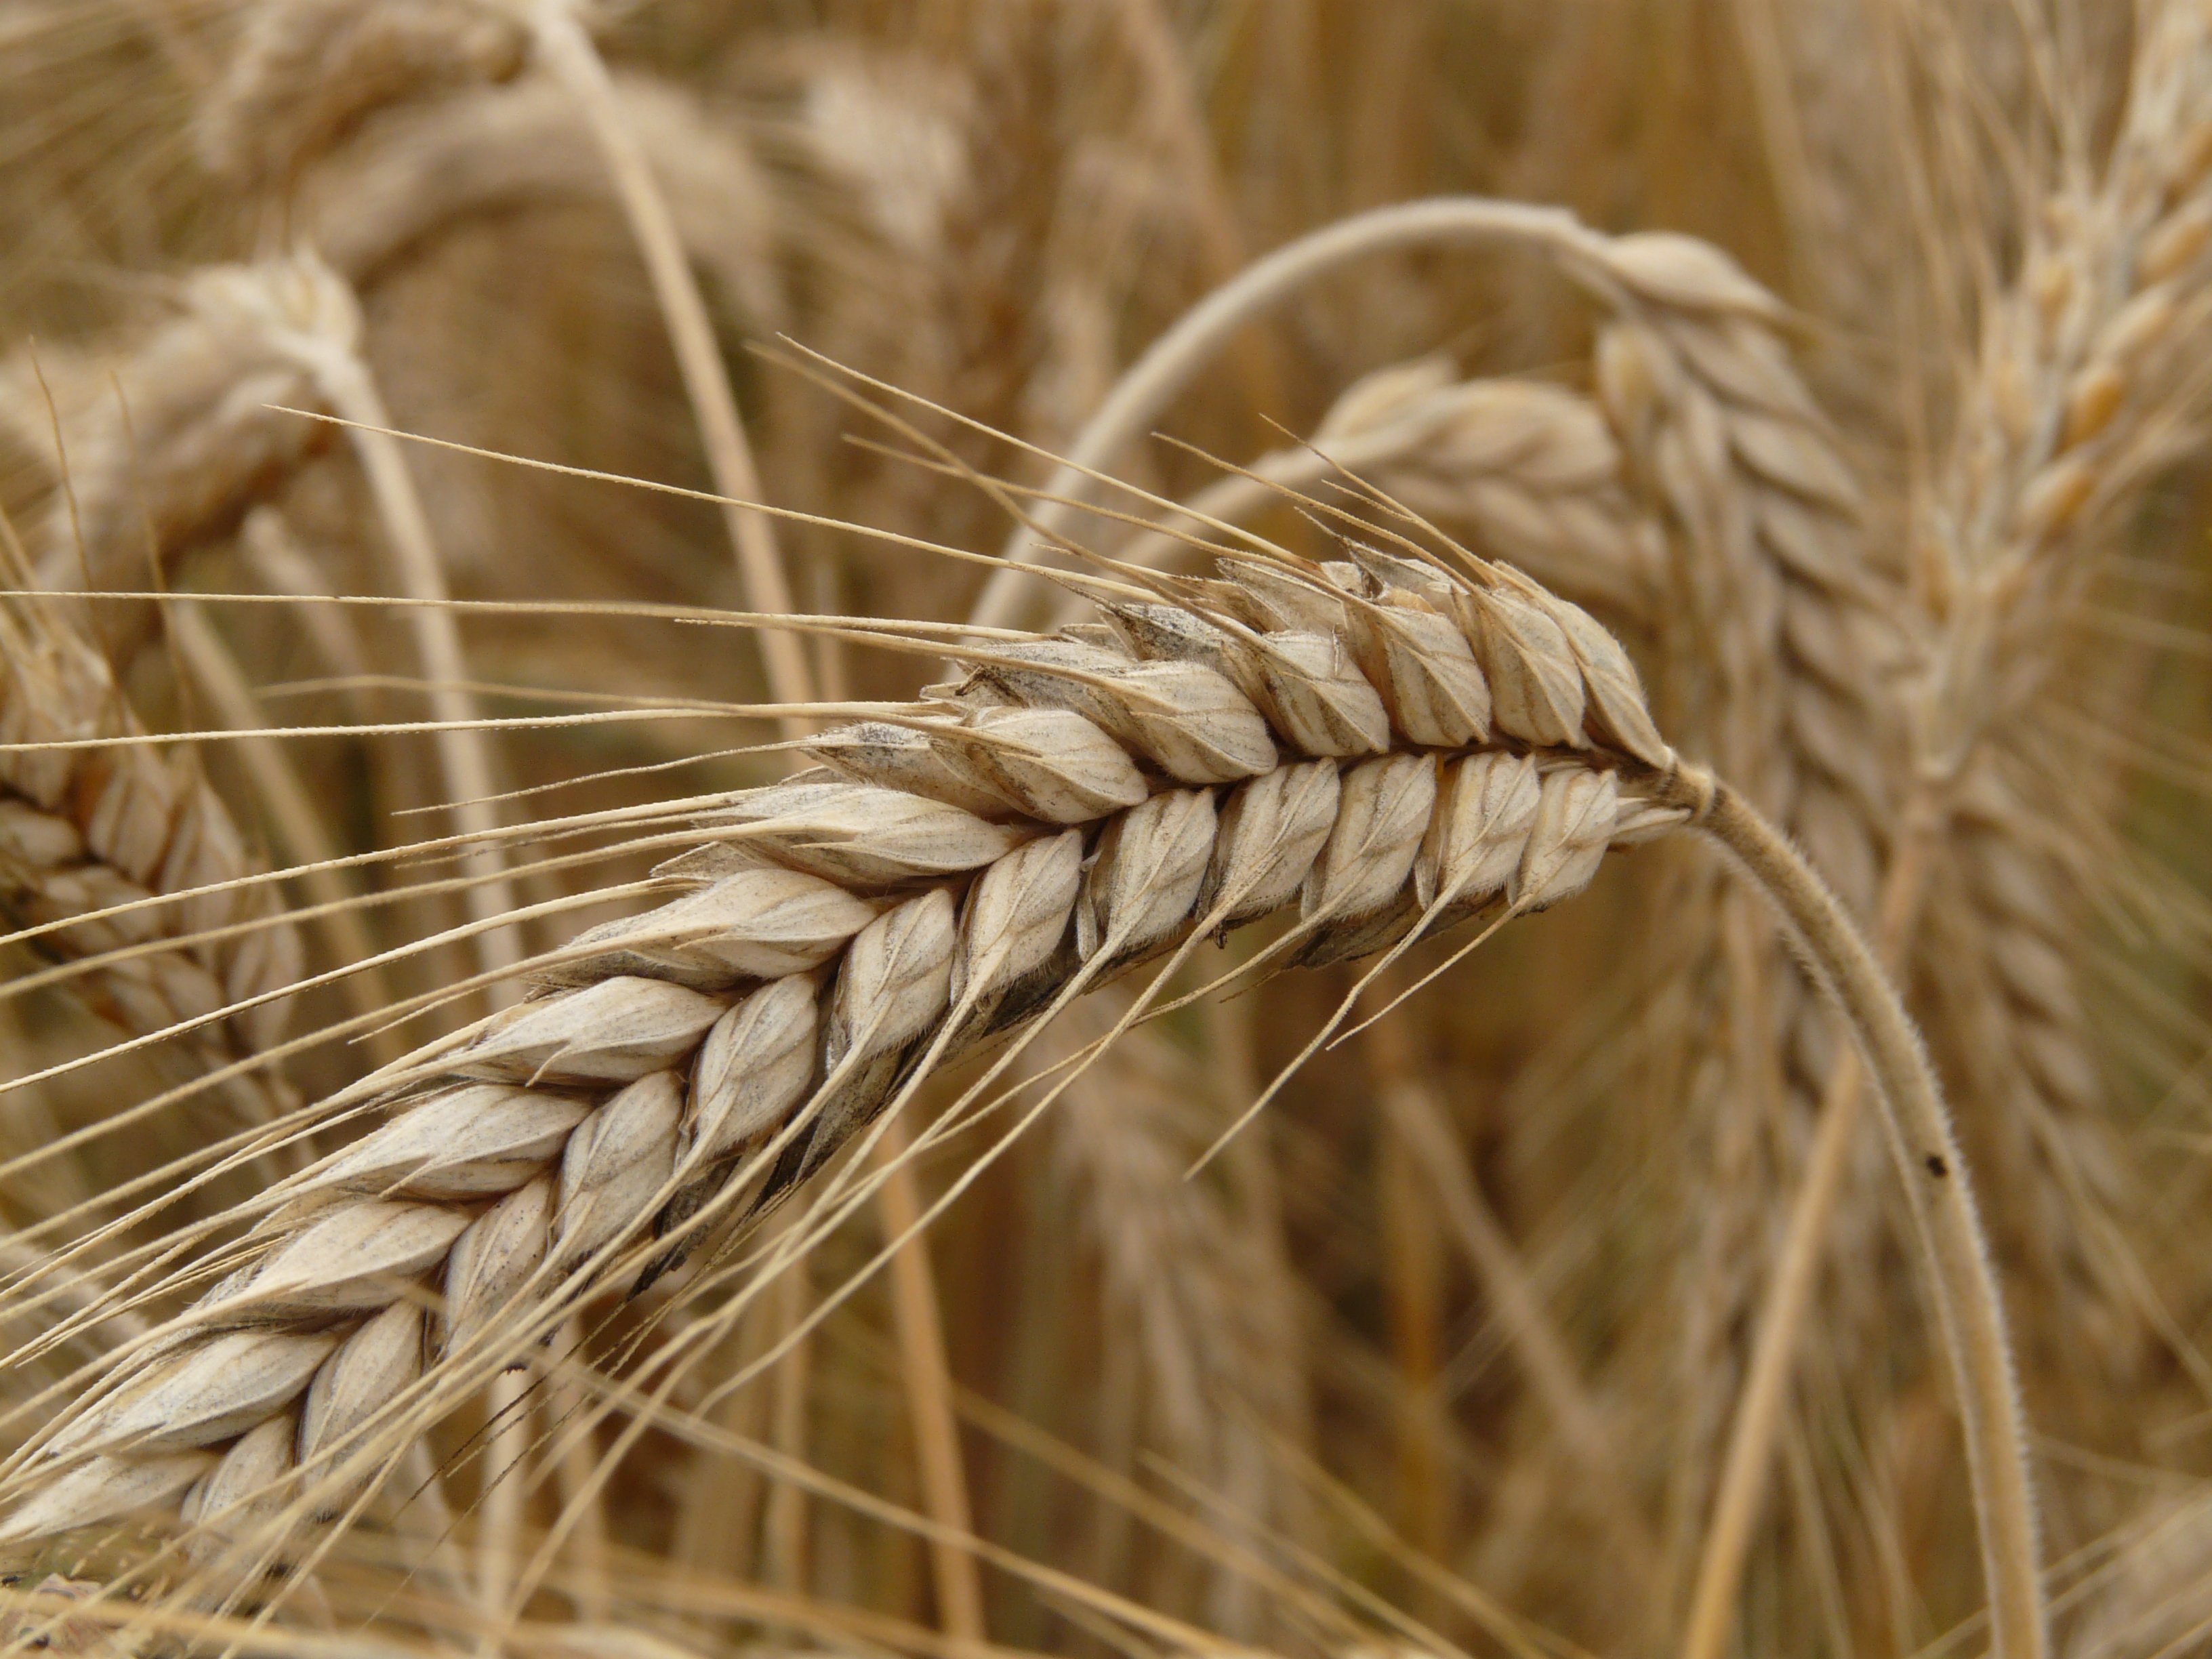
plant, field, barley, wheat, grain, food, crop, agriculture, eat, spike, cereal, close up, rye, cornfield, cereals, arable, flowering plant, commodity, rye field, emmer, triticale, nourishing rye, hordeum, grass family, plant stem, land plant, food grain, einkorn wheat